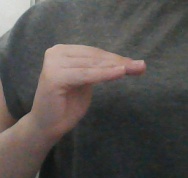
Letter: haa